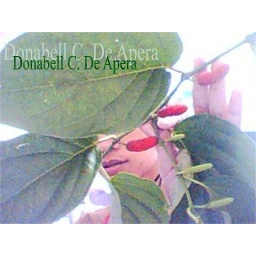
Wild Plant in red and green hard fruit.